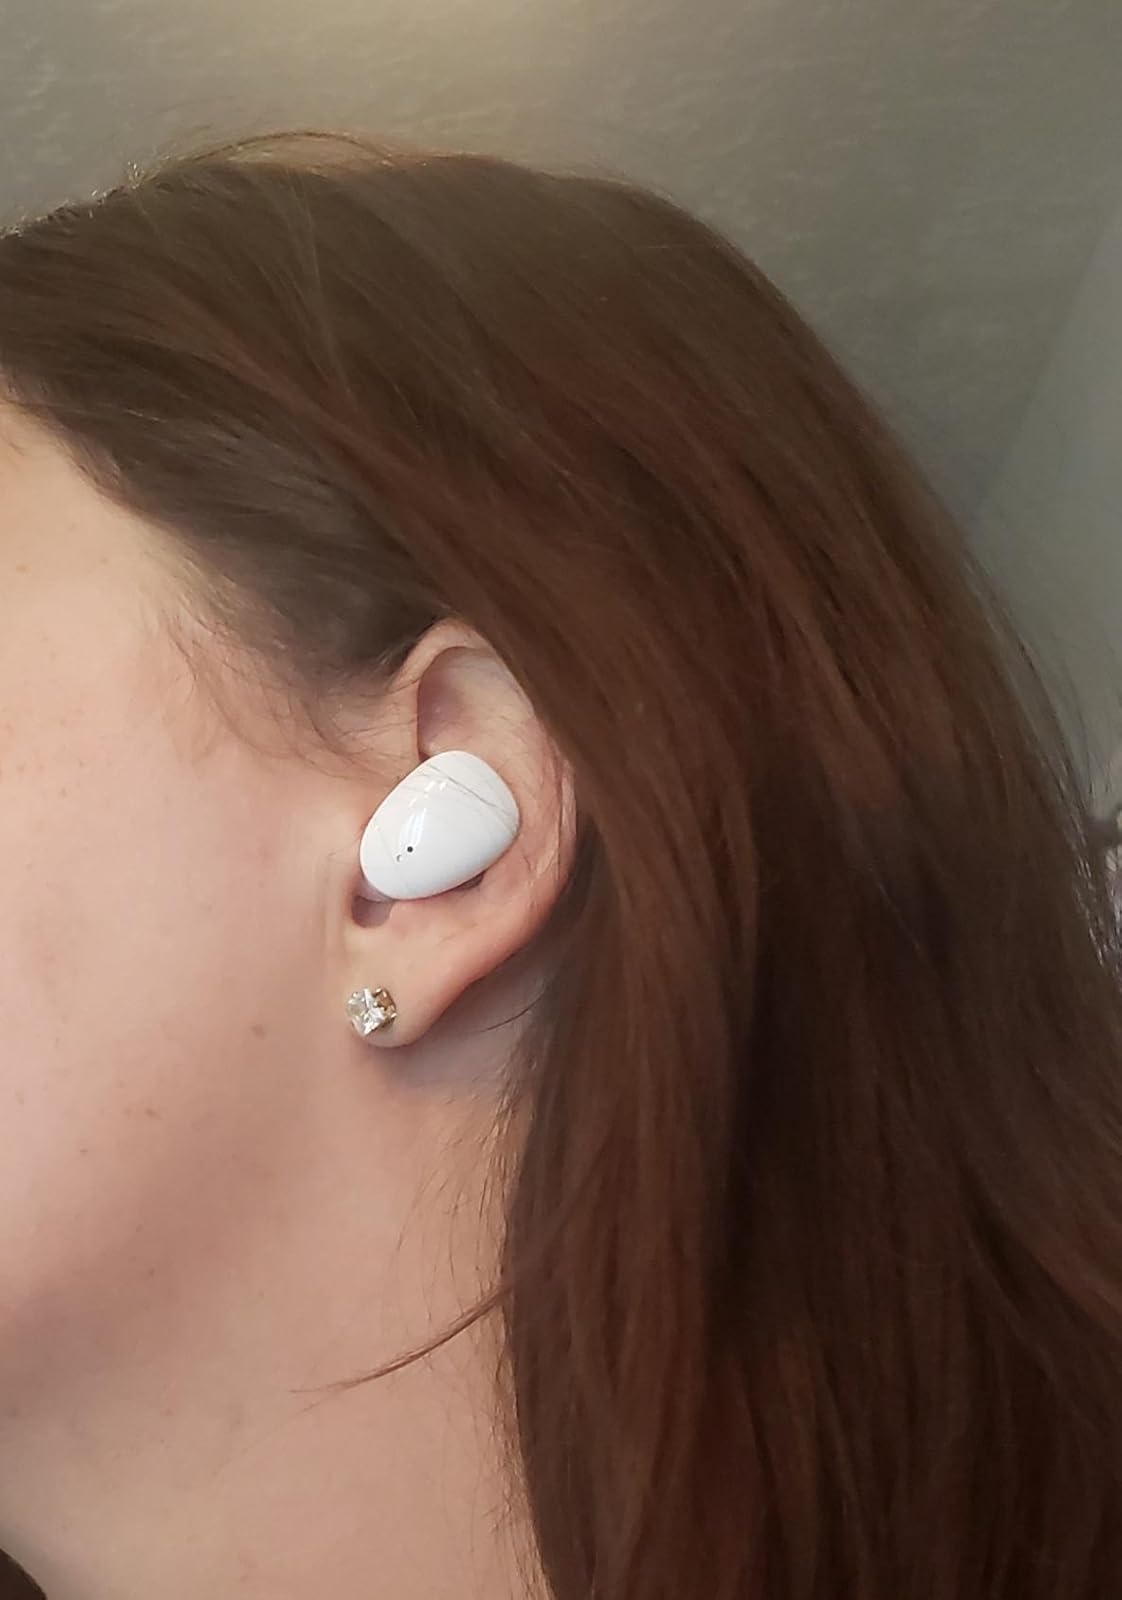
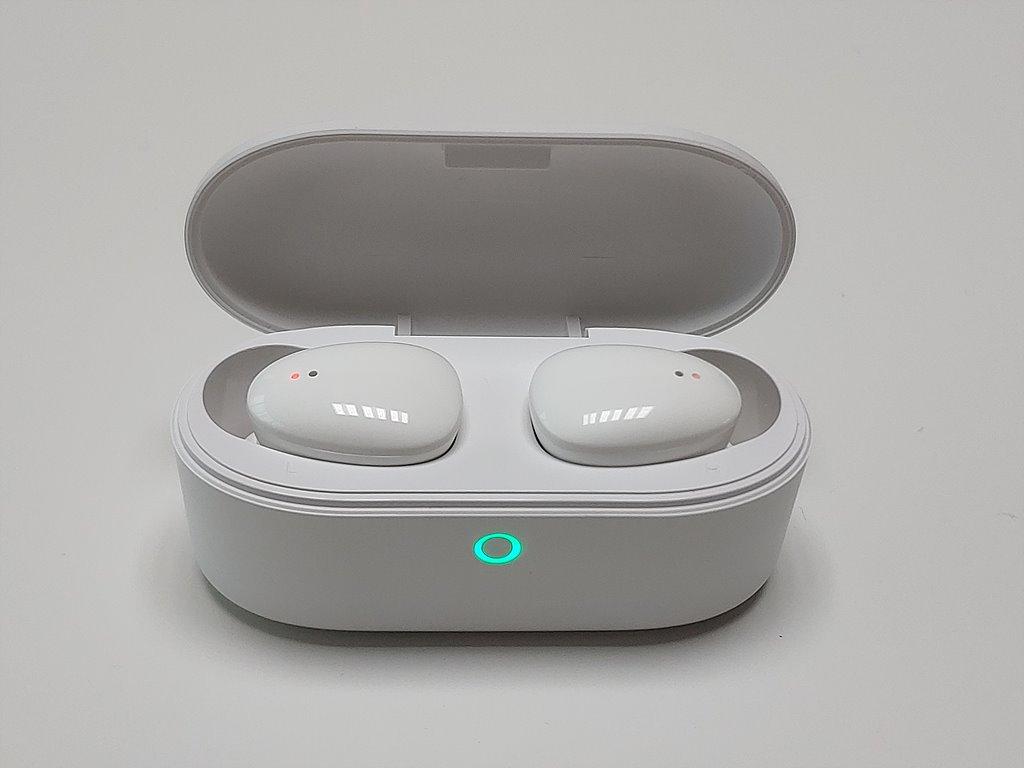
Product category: earbuds
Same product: yes